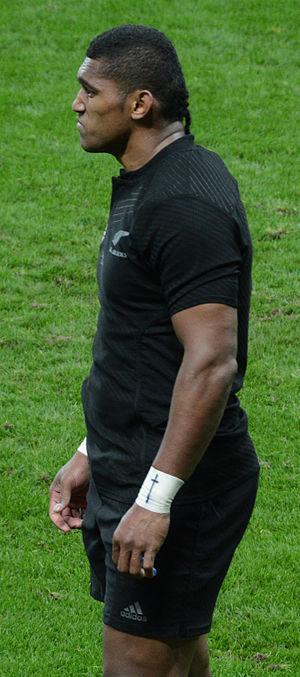
Waisake Naholo, né le 8 mai 1991 à Sigatoka aux Fidji, est un international néo-zélandais de rugby à sept, remportant la Coupe du monde de rugby à sept, puis de rugby à XV. Dans ce dernier code, il évolue au poste d'ailier. Avec sa franchise des Highlanders, il remporte l'édition 2015 du Super Rugby.